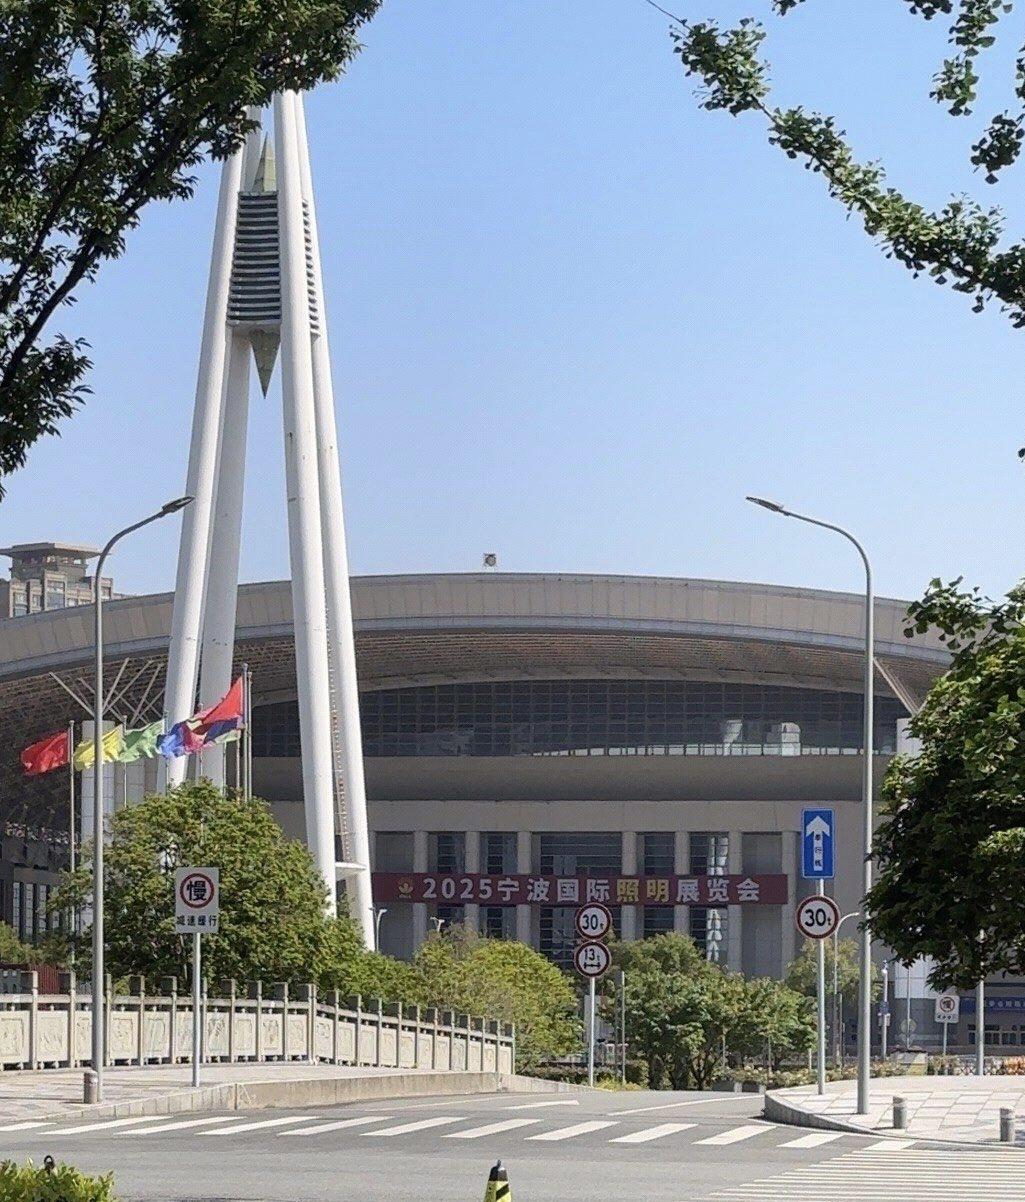
地标名称：宁波国际会议展览中心
所在城市：宁波市·鄞州区